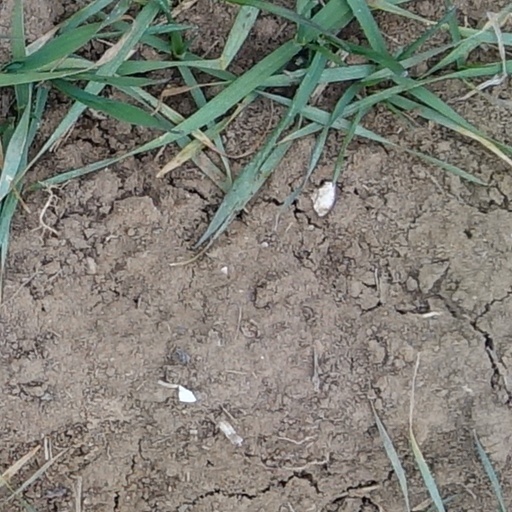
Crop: wheat